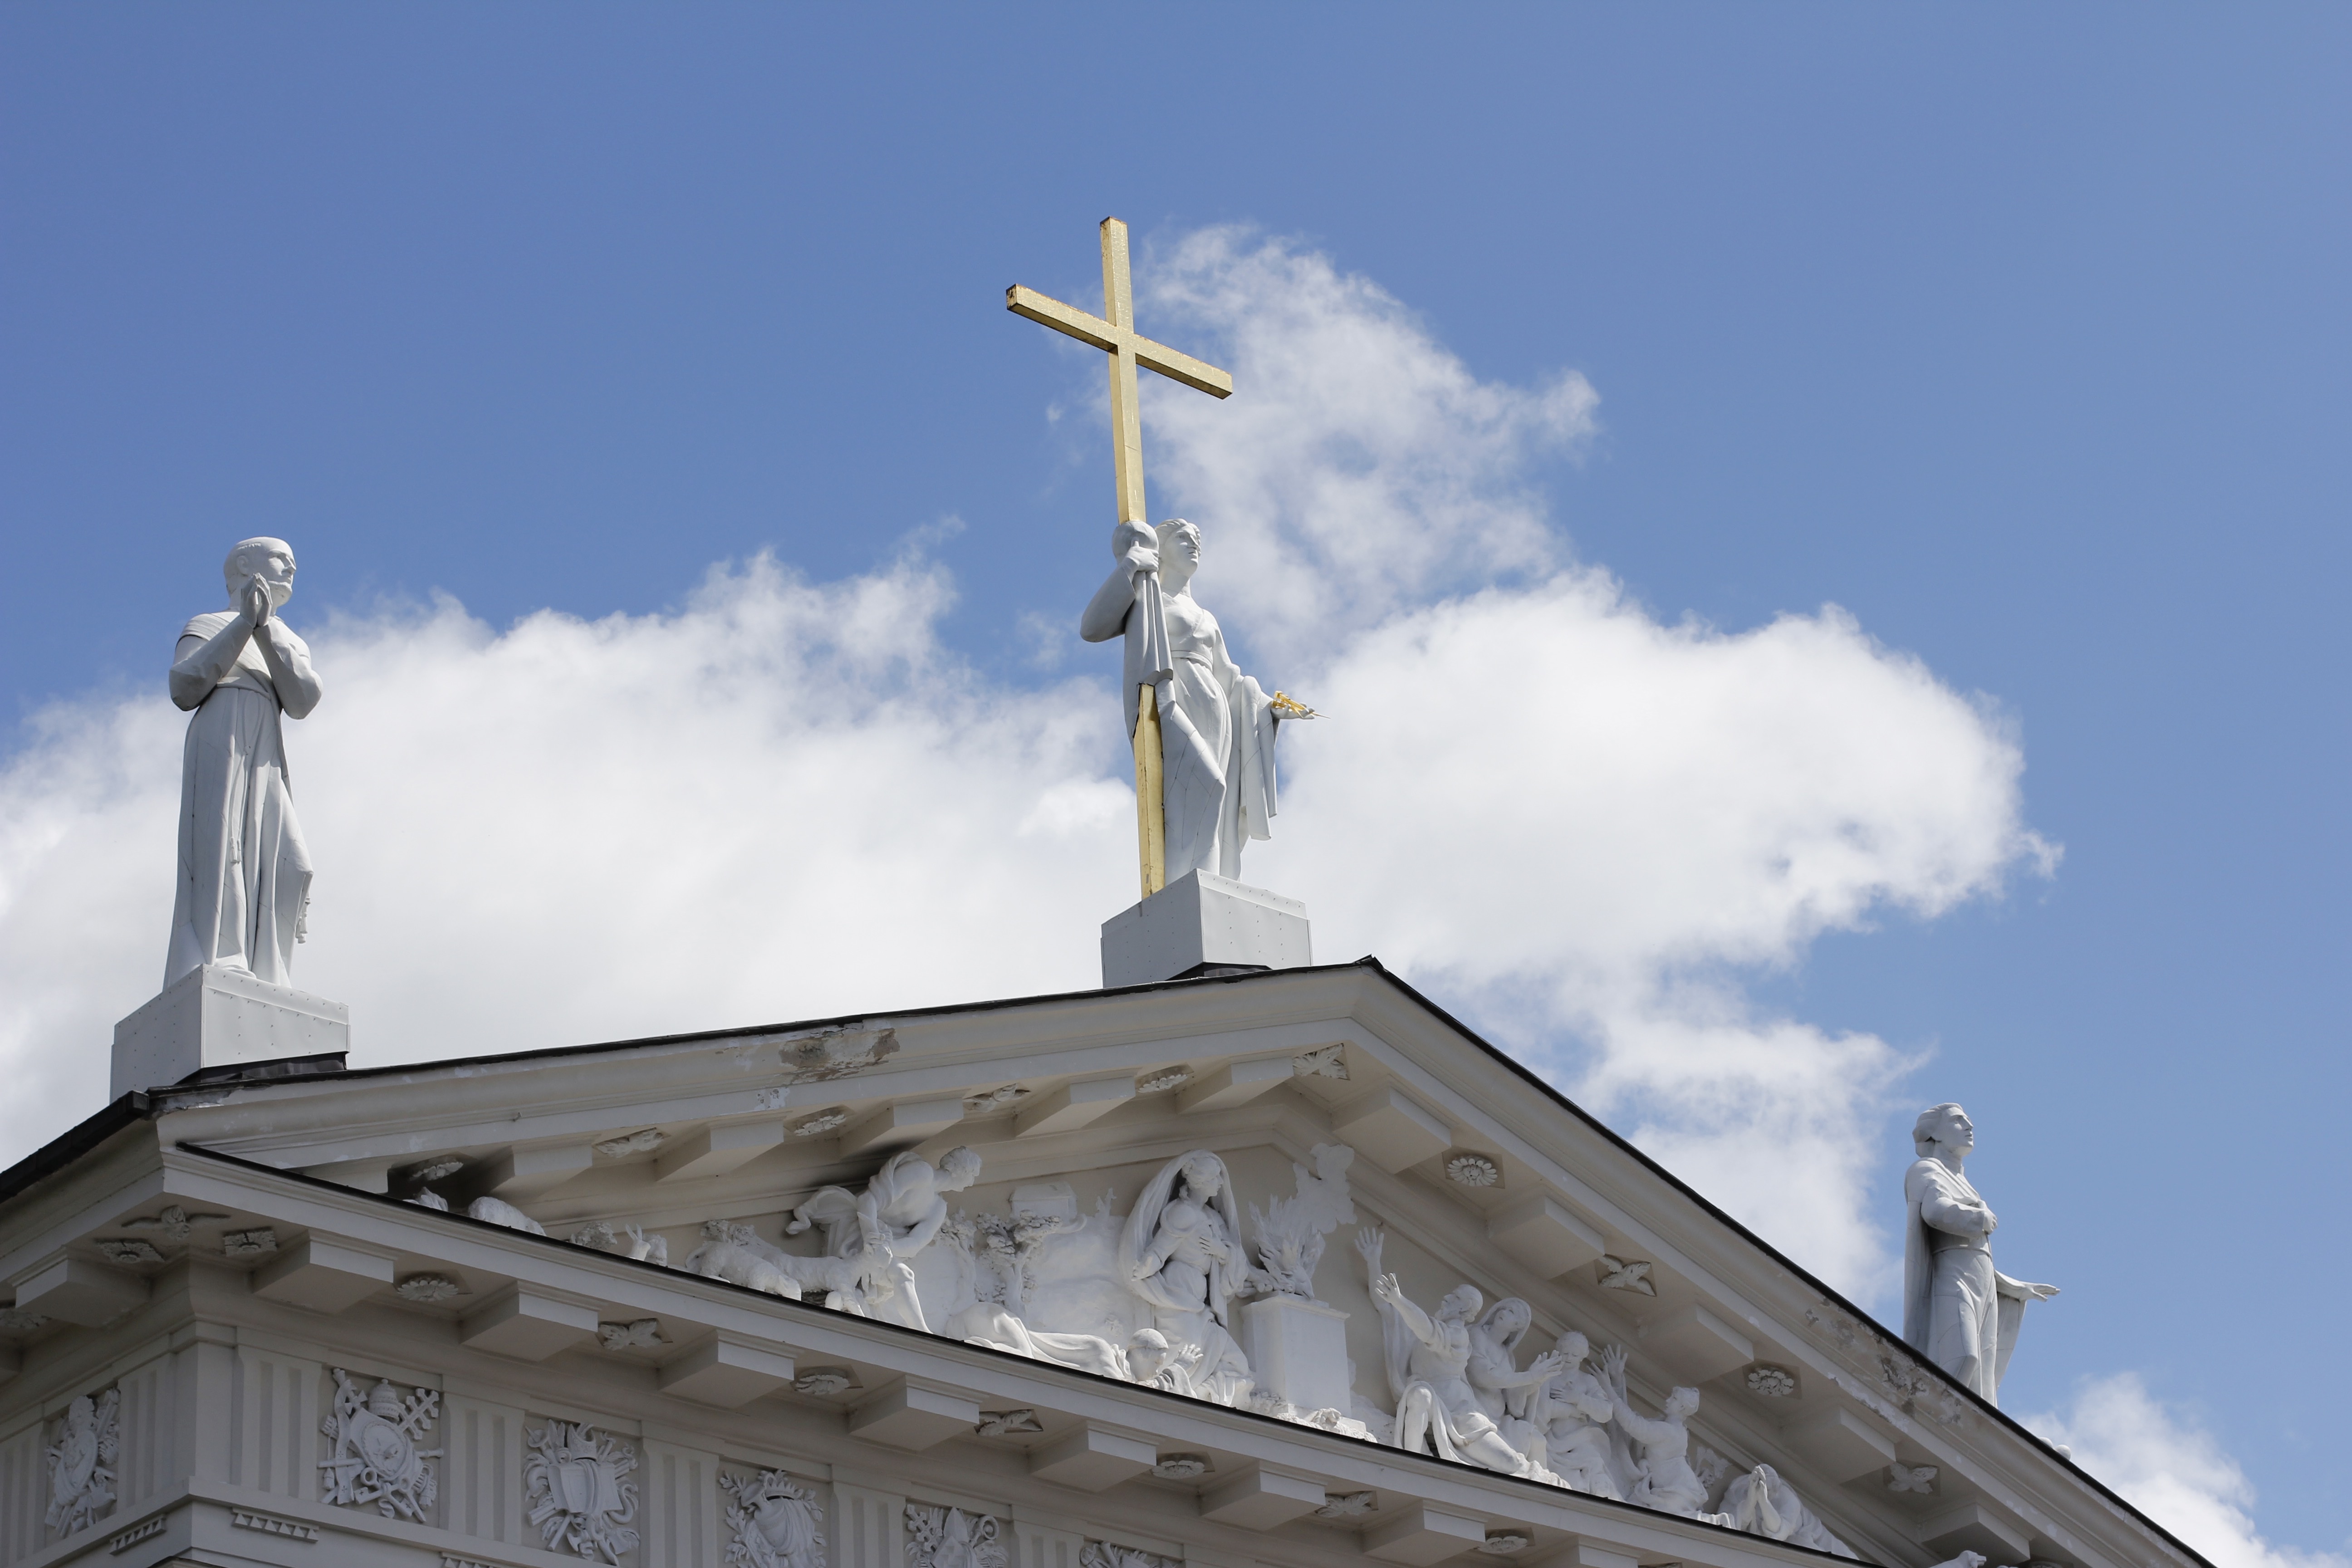
architecture, wind, monument, statue, mast, facade, old town, steeple, historically, lithuania, vilnius, gable, eastern europe, houses facades